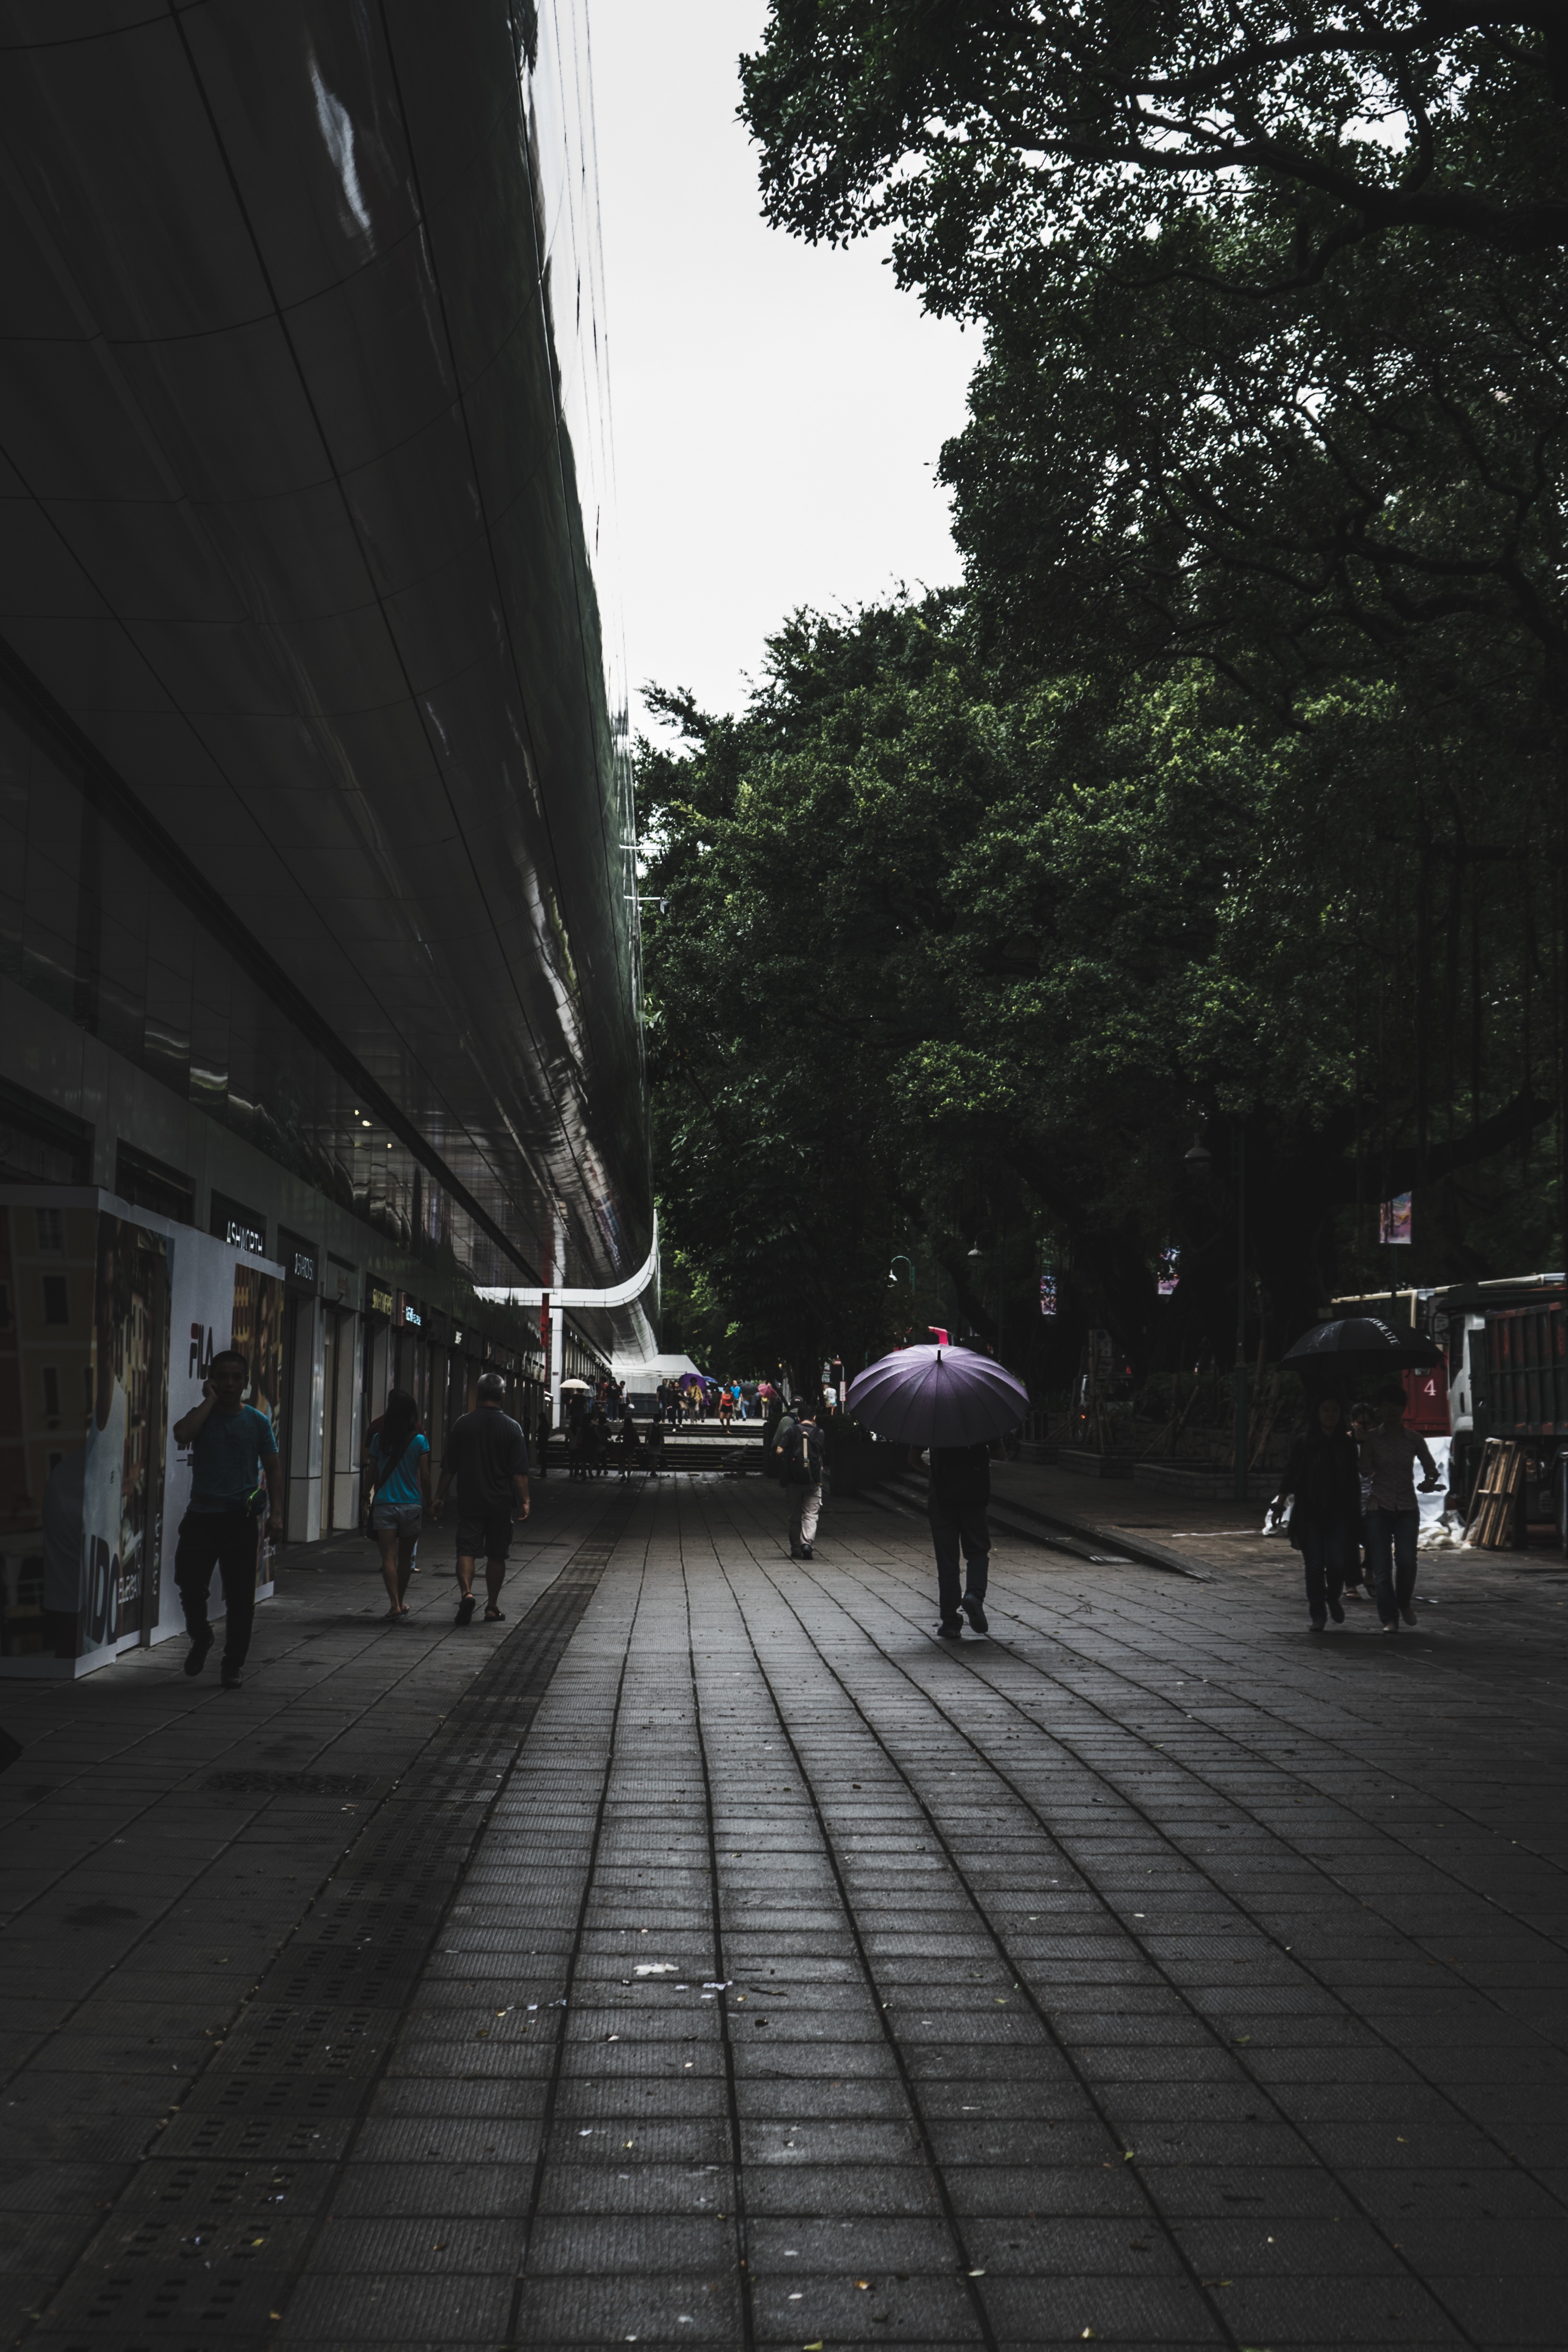
pedestrian, road, street, city, transport, evening, vehicle, lane, infrastructure, shape, urban area